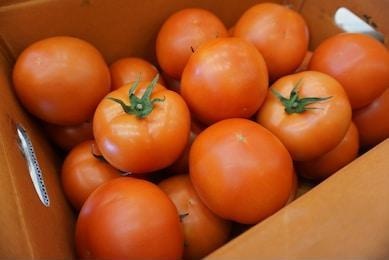
Label: tomato